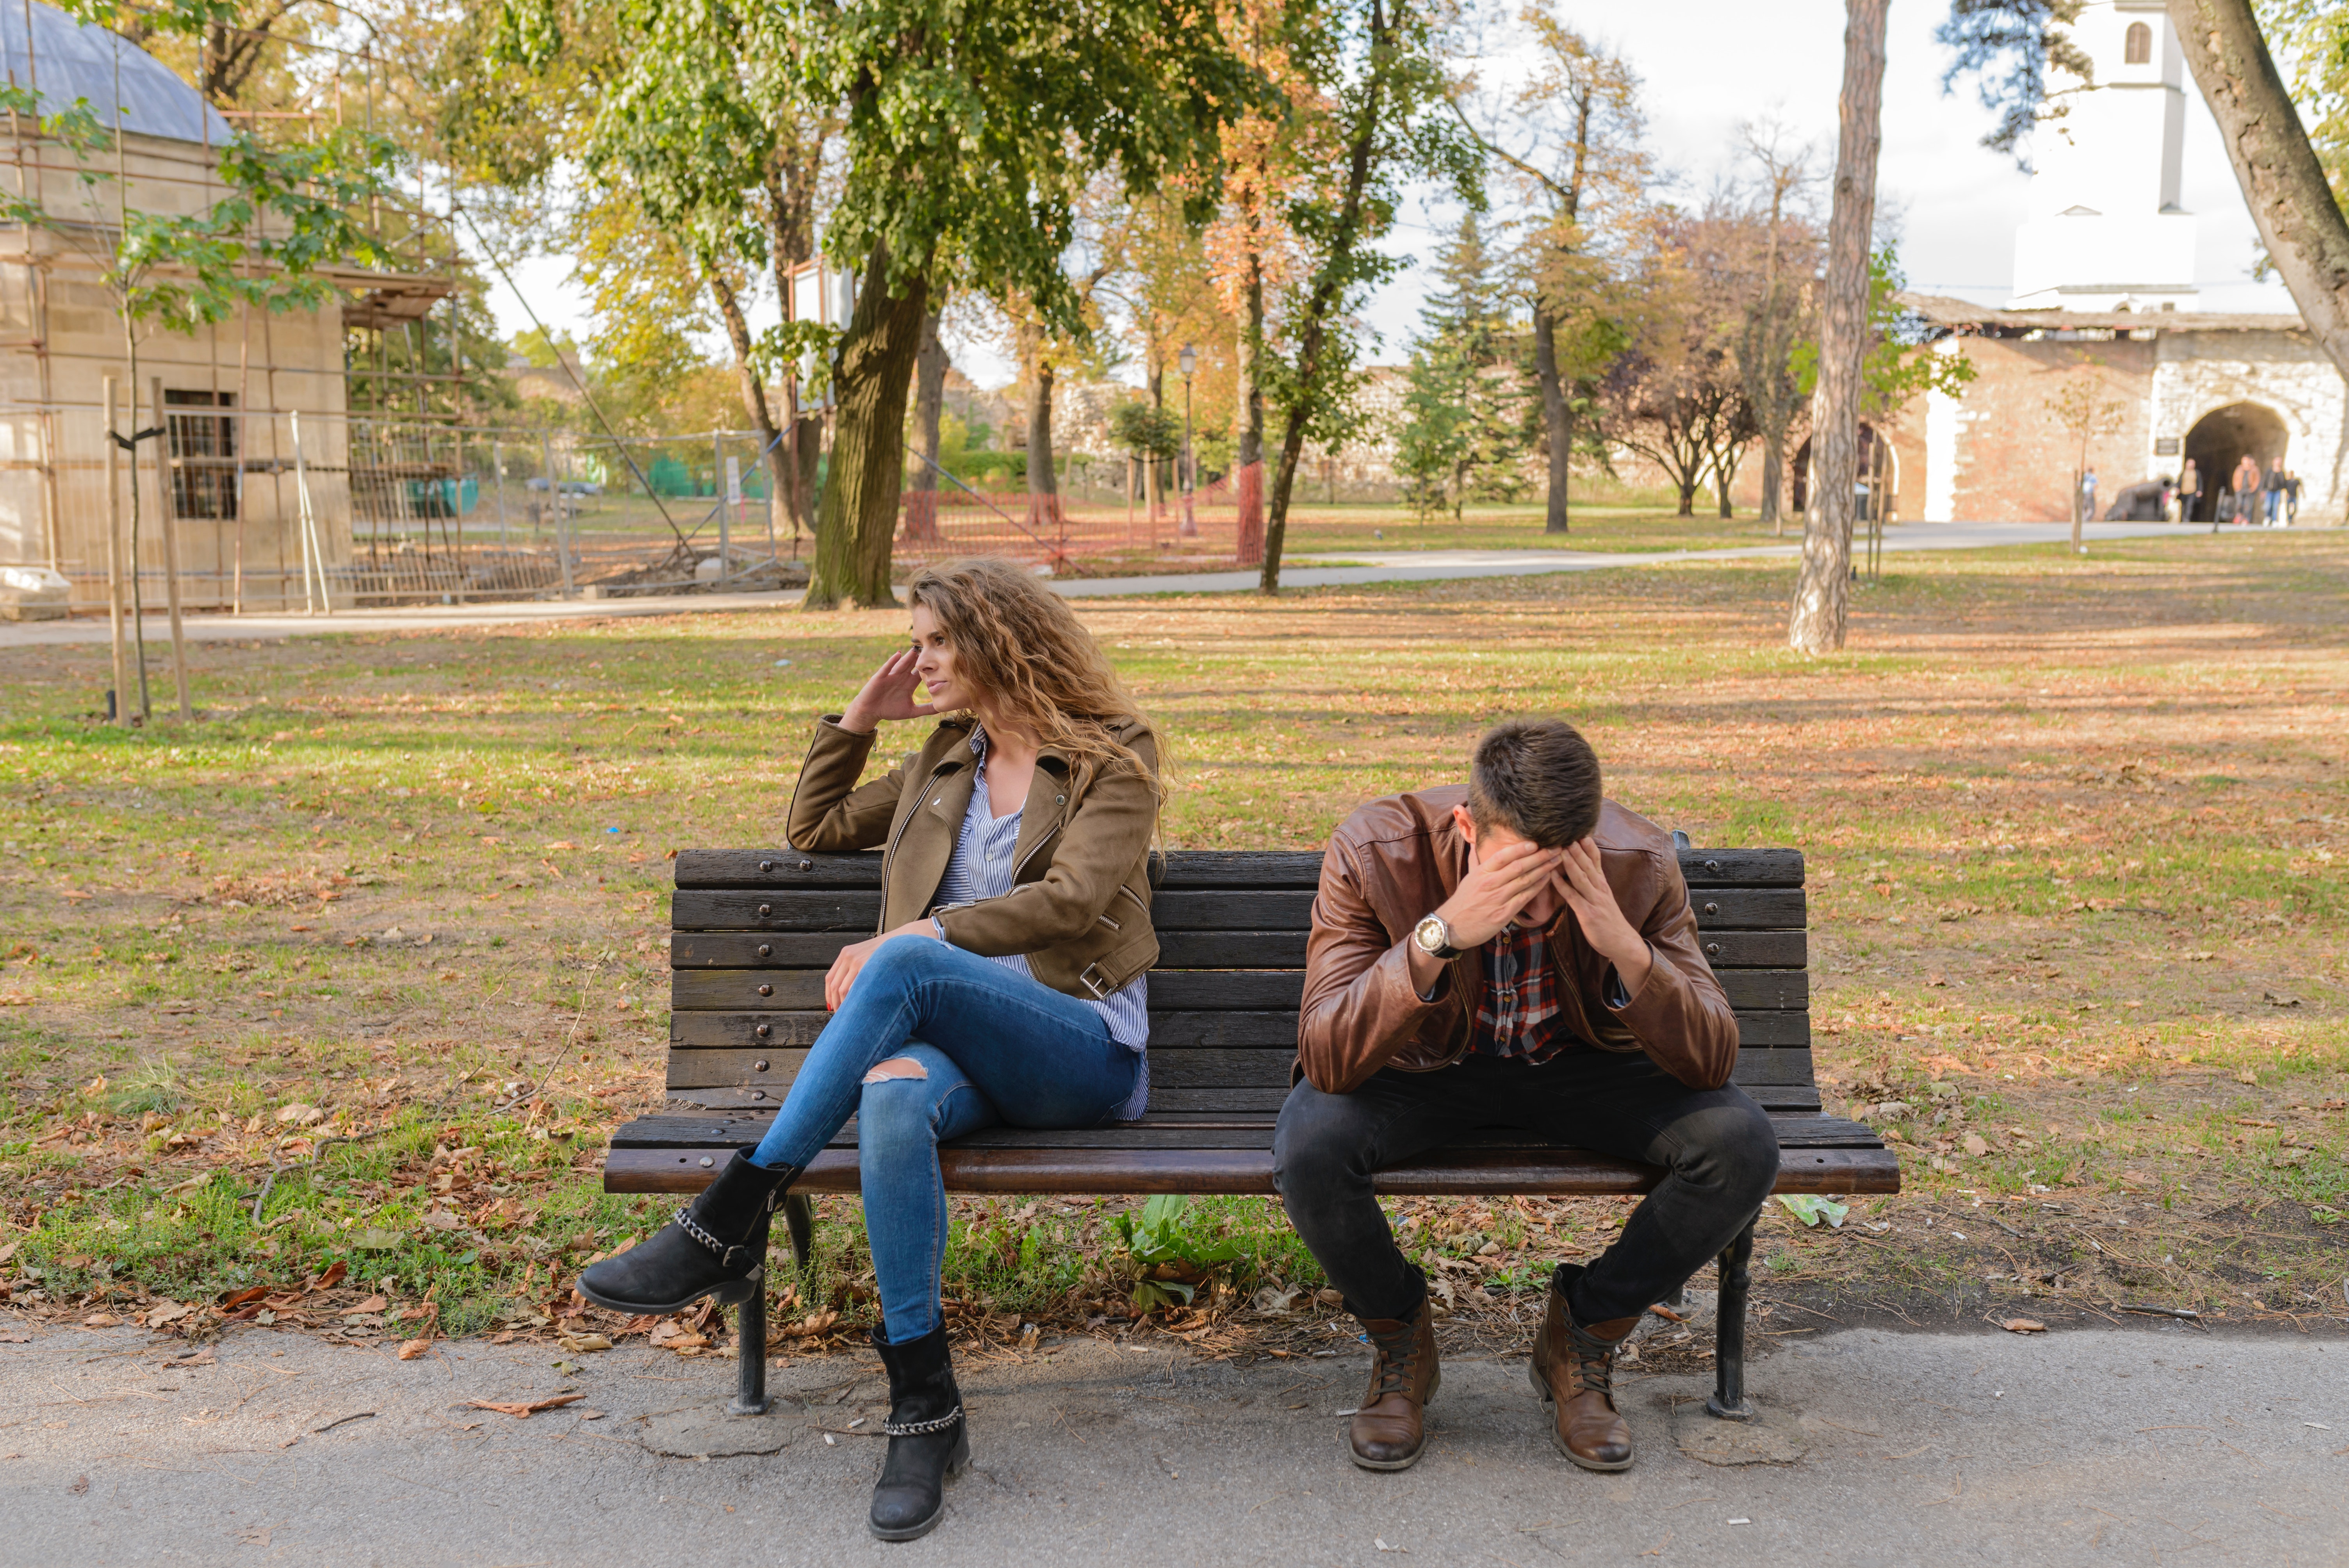
sitting, leisure, tree, bench, grass, furniture, leg, friendship, interaction, jeans, table, photography, recreation, plant, tourism, denim, vacation, park, city, thigh